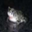
Label: frog